The Genie of Sutton Place

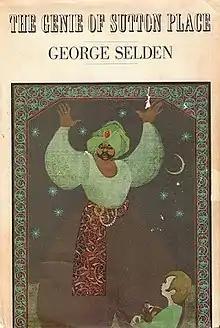
First edition

The Genie of Sutton Place is a 1973 supernatural young adult novel by George Selden, who was most famous for "The Cricket in Times Square". Sutton Place was Selden's second most popular novel after the Times Square series, but as it began to deal with more mature themes, its accessibility to children was somewhat more limited.